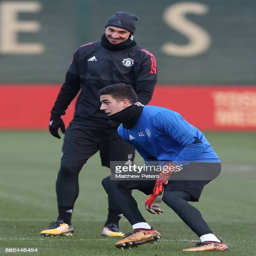
person in action during a first team training session